Mary Bono

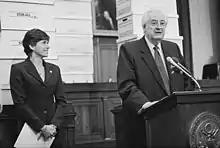
Mary Bono with Henry Hyde during a press conference related to the impeachment inquiry against Bill Clinton

In 1998, Mary Bono won the Republican nomination for the special election to succeed her late husband in what was then California's 44th congressional district. She was then elected to Congress on April 7, 1998. Bono won election to a full term on November 3, 1998.